Folding screen

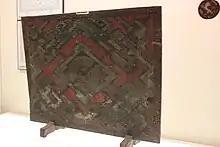
Mawangdui lacquer screen, China, Han dynasty

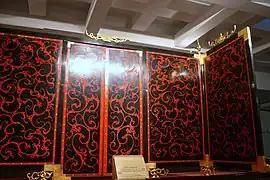
Lacquerware screen of Prince of Nanyue (reconstruction), China, Han dynasty

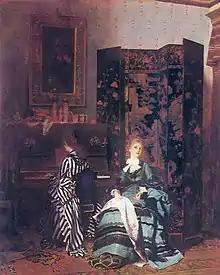
A Chinese Coromandel screen is seen in the oil painting "Chopin" (1873) by Albert von Keller. Typically for this kind of folding screen, the front has a detailed scene, while the back usually has a simple floral theme.

Screens date back to China during the Eastern Zhou period (771–256 BCE). These were initially one-panel screens in contrast to folding screens. Folding screens were invented during the Han dynasty (206 BCE – 220 CE). Depictions of those folding screens have been found in Han-era tombs, such as one in Zhucheng, Shandong Province.